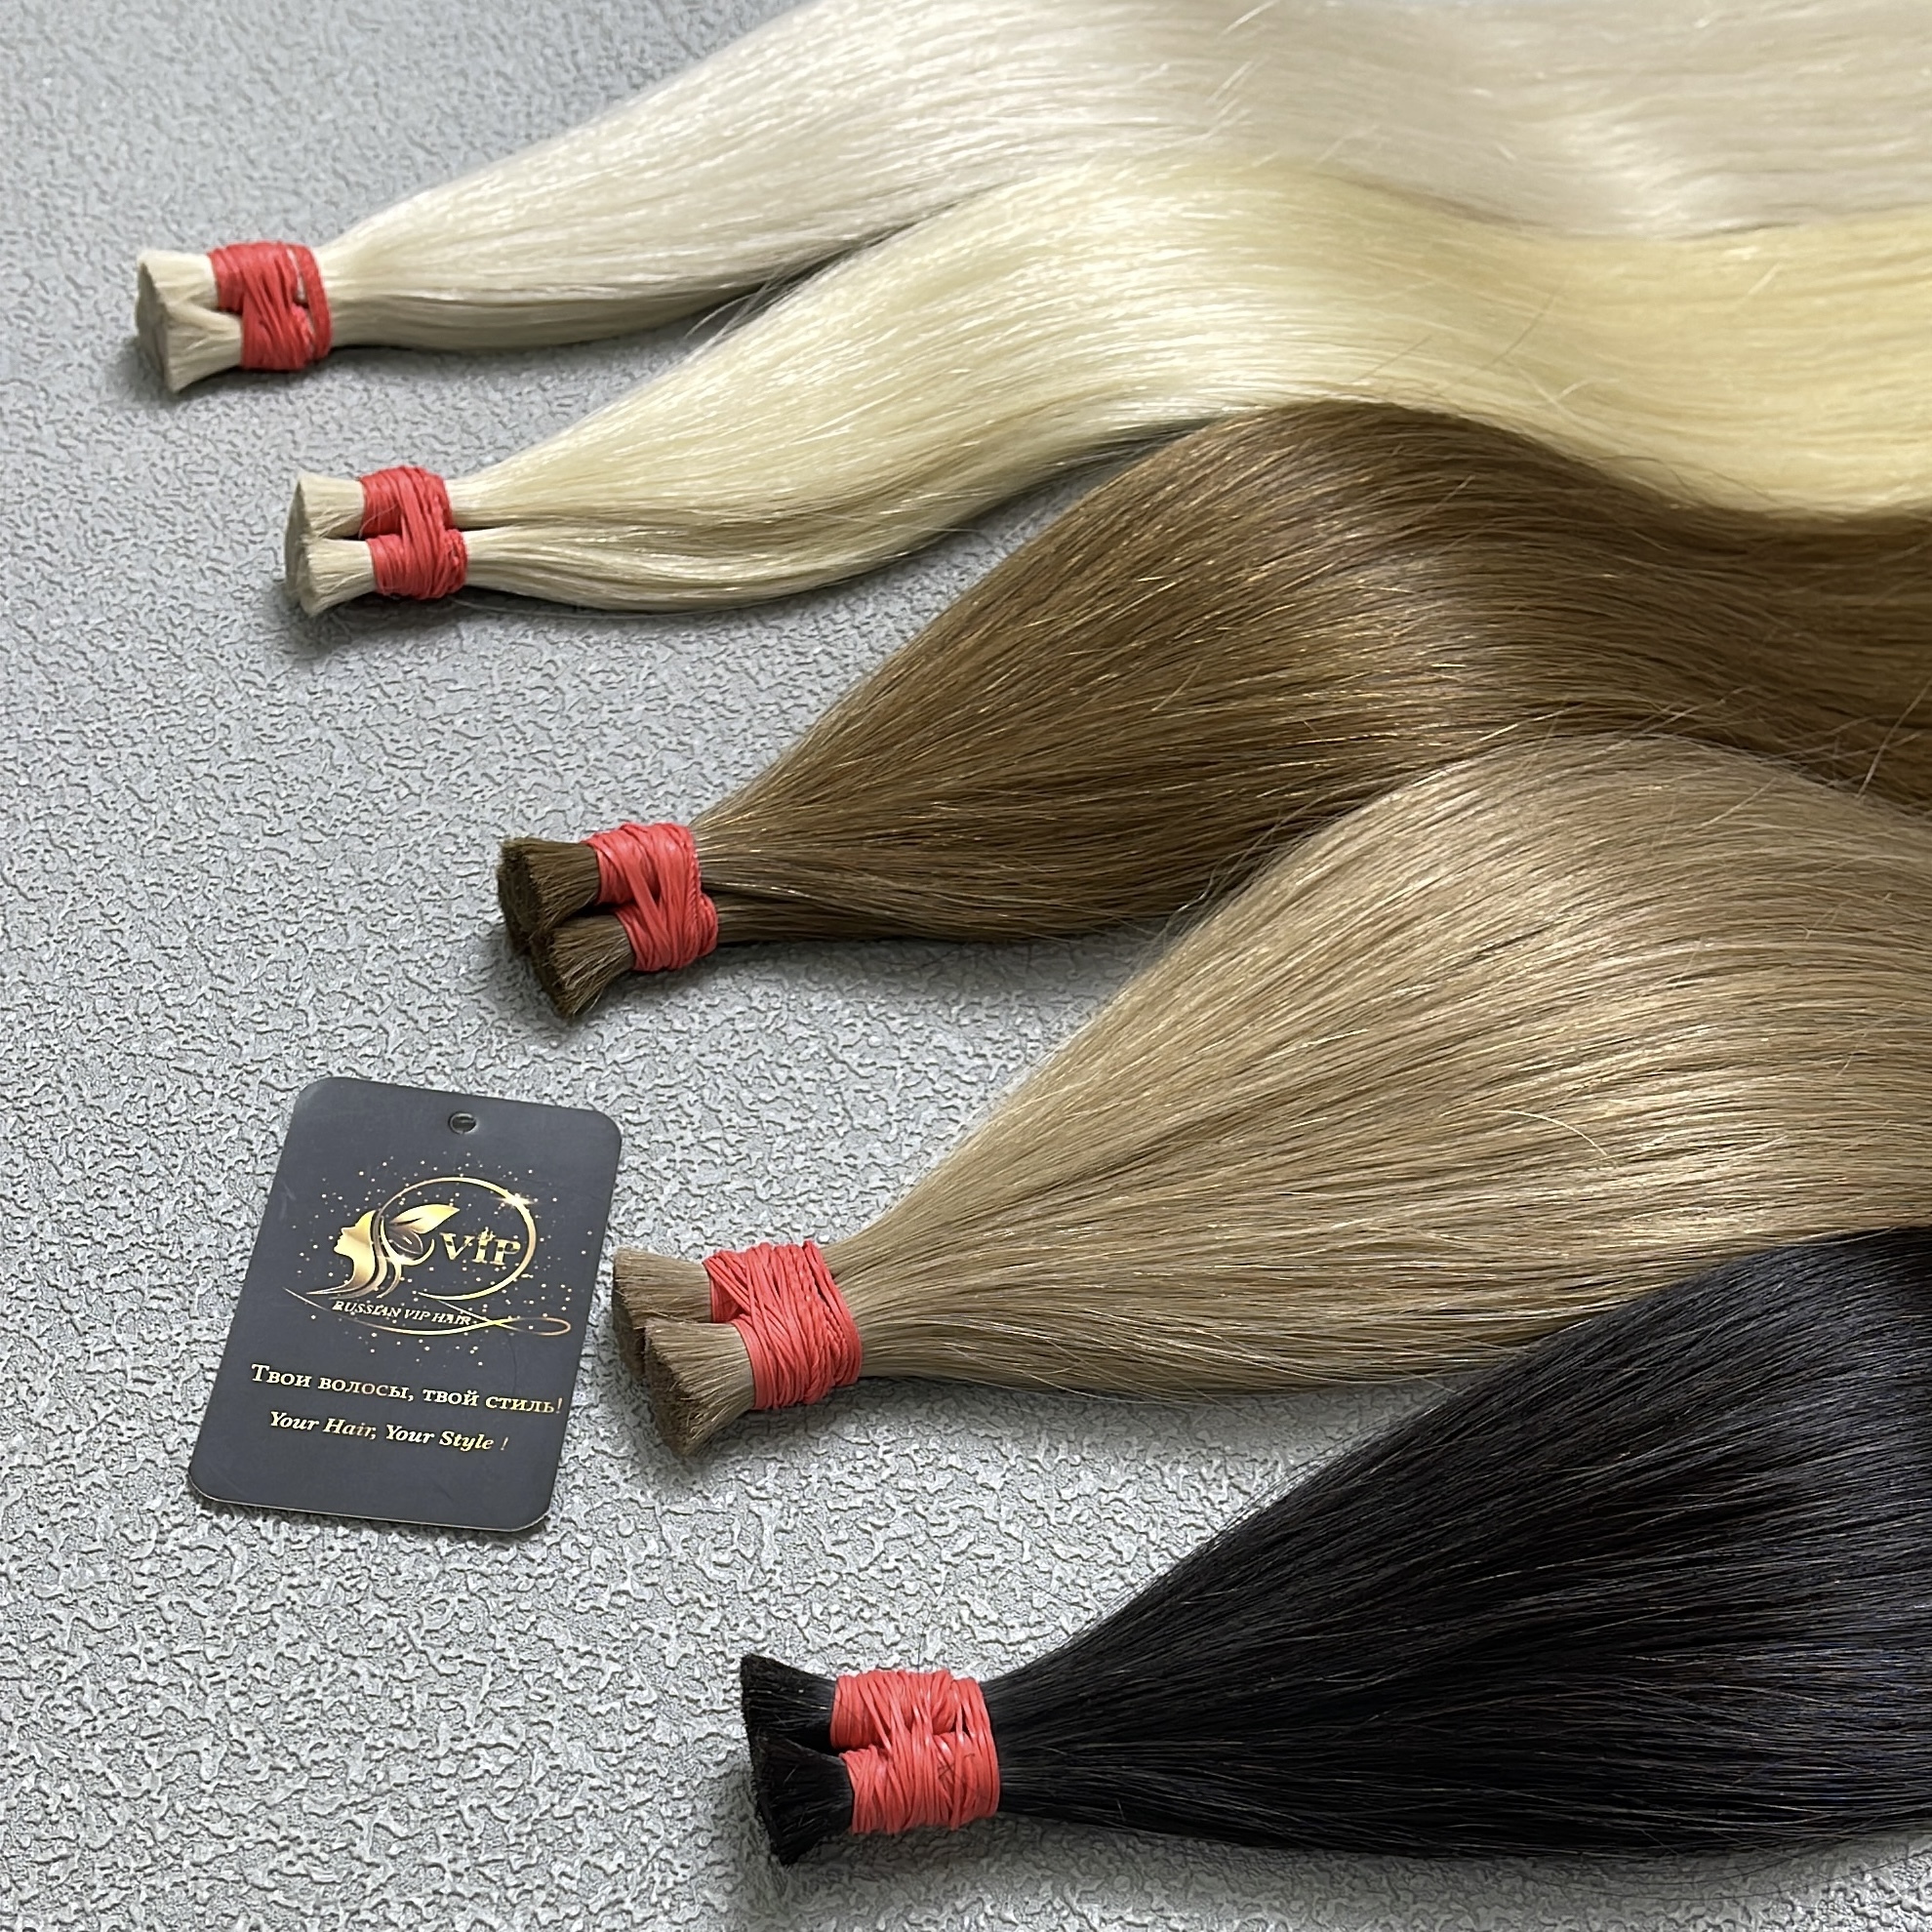
hair, Artificial hair integrations